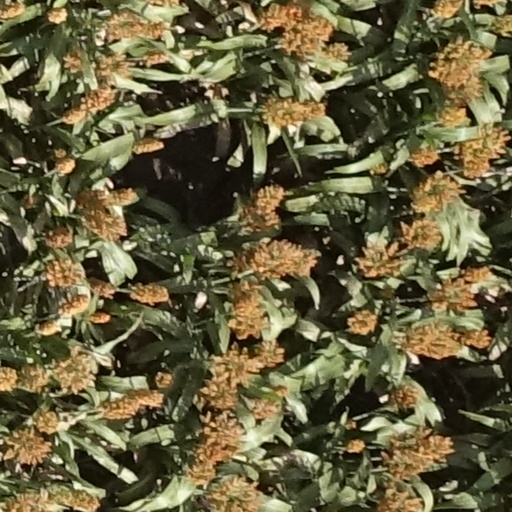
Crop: sorghum